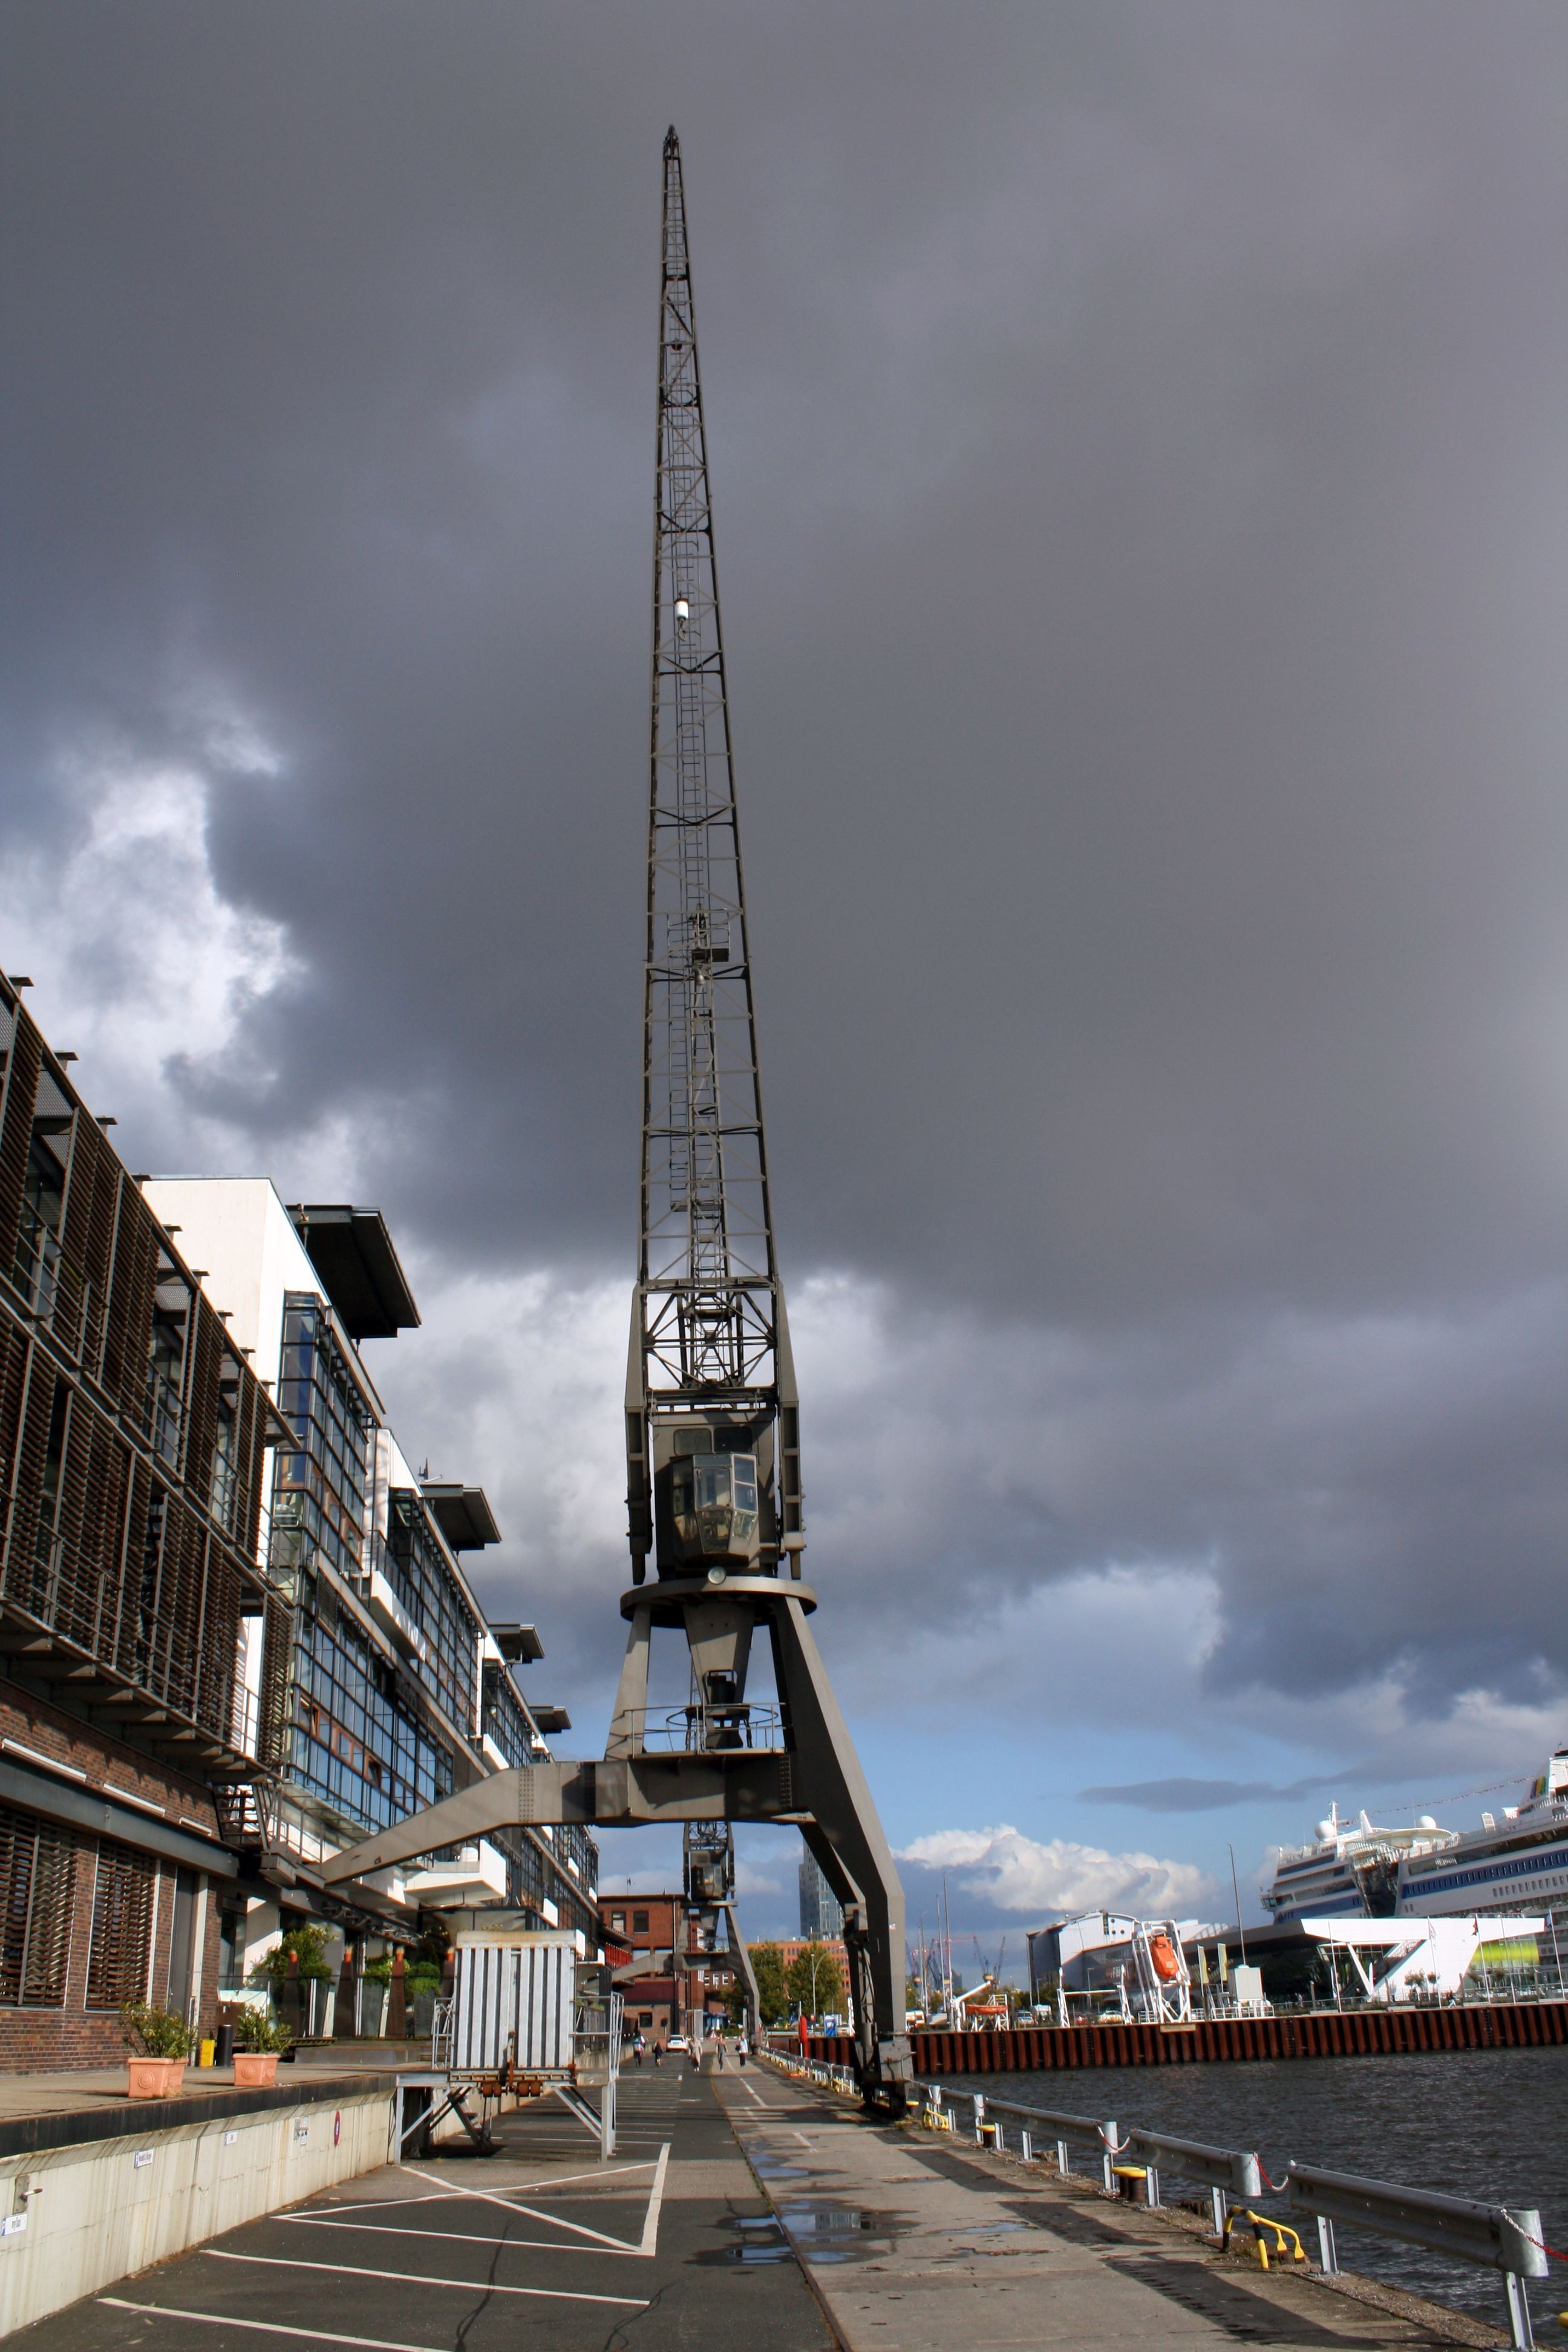
snow, road, bridge, highway, building, city, skyscraper, cityscape, downtown, transport, tower, weather, landmark, port, tower block, infrastructure, crane, historically, hamburg, hanseatic city, urban area